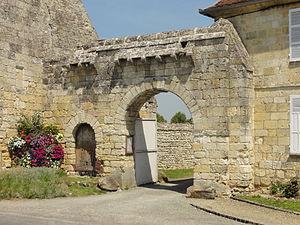
Porte fortifiée de l'abbaye.
L’abbaye Saint-Martin-aux-Bois, de son premier nom abbaye de Rurecourt ou Ruricourt, est une ancienne abbaye pour hommes située dans le village français de Saint-Martin-aux-Bois dans l’Oise, en région des Hauts-de-France. Elle a été fondée vers 1080, soit par un groupe de moines indépendants, soit par des chanoines réguliers de saint Augustin ; les jésuites ont également été présents dans l'abbaye entre 1675 et 1772. Les six derniers moines se sont dispersés en 1790.
Saint-Martin-aux-Bois est une commune française située dans le département de l'Oise en région Hauts-de-France.